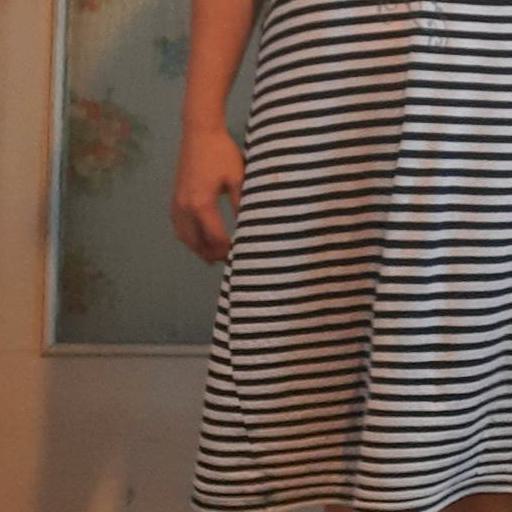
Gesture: no_gesture